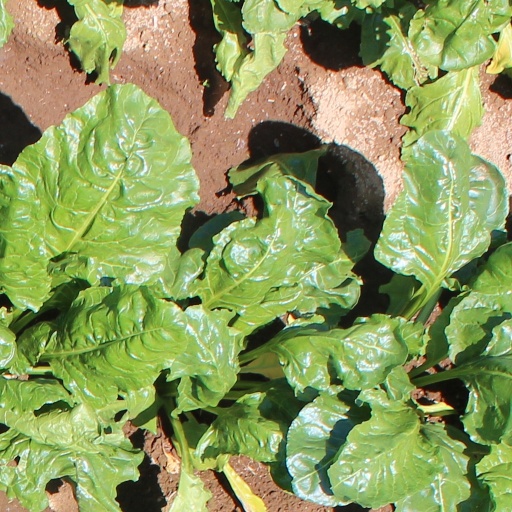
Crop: sugar beet